SM-65 Atlas

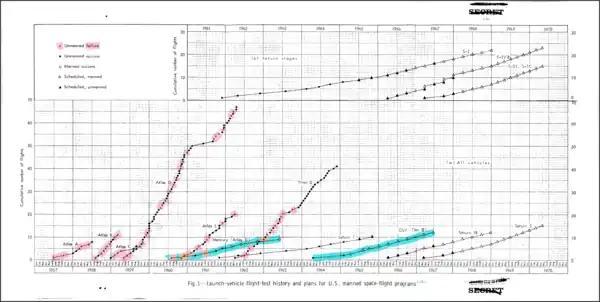
1965 graph of Atlas launches, cumulative by month with failures highlighted (pink) along with USAF Titan II and NASA use of ICBM boosters for Projects Mercury and Gemini (blue). Apollo–Saturn history and projections shown as well.

50. https://www.nytimes.com/1964/03/10/archives/atlas-blows-up-in-its-site-at-new-mexico-desert-base.html